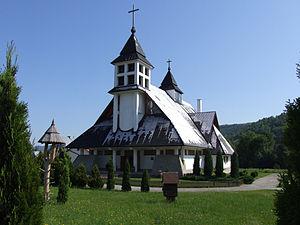
Niedźwiedź est une localité polonaise, siège de la gmina de Niedźwiedź, située dans le powiat de Limanowa en voïvodie de Petite-Pologne.